Kim Kötter

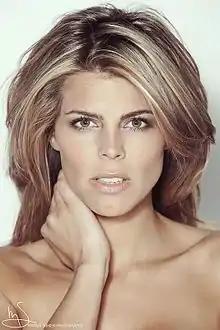
Kötter in 2013

Kim Kötter (born 27 July 1982) is a Dutch director, model and beauty pageant titleholder. She was crowned Miss Universe Netherlands 2002 and competed at the Miss Universe 2002 pageant where she placed 11th in the preliminaries, missing the top 10 by one spot. She also competed in the Miss Europe 2002 pageant where she placed 3rd runner up. Kötter currently runs her own modelling agency, and is the organizer of the Miss Overijssel, Miss Nederland and Miss Universe Germany beauty pageants. In 2011, Kötter competed on the Dutch version of the television show Fort Boyard.